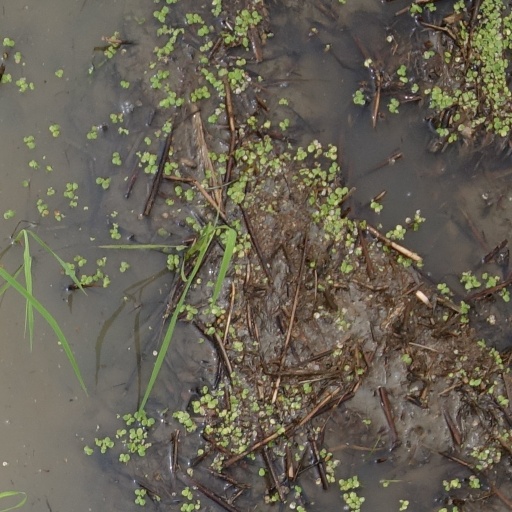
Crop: rice